Fraser Balmain

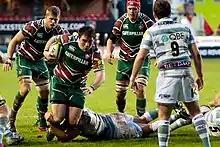
Balmain playing for Leicester on November 18, 2012

Fraser John Balmain (born 16 November 1991) is an English professional rugby union player who plays prop forward for Saracens in Premiership Rugby. He previously played for Gloucester and Leicester Tigers.